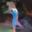
Label: bird